Tigh A Mhaoir

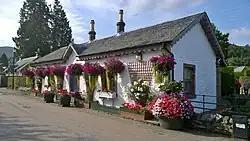
The building in 2014

Tigh A Mhaoir is a building in Luss, Argyll and Bute, Scotland. It is a Category B listed structure dating from the early-to-mid 19th century.